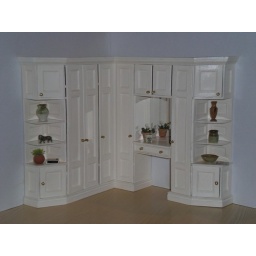
Classic white built-in bedroom unit. White with glass display shelves, and dressing table/mirror with concealed 12v lighting above